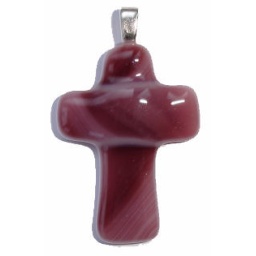
Plum with light white striping, fused into a cross shape, by Sooz, 2007.